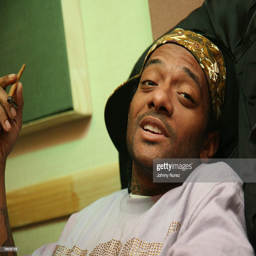
hip hop artist attends a photo shoot .